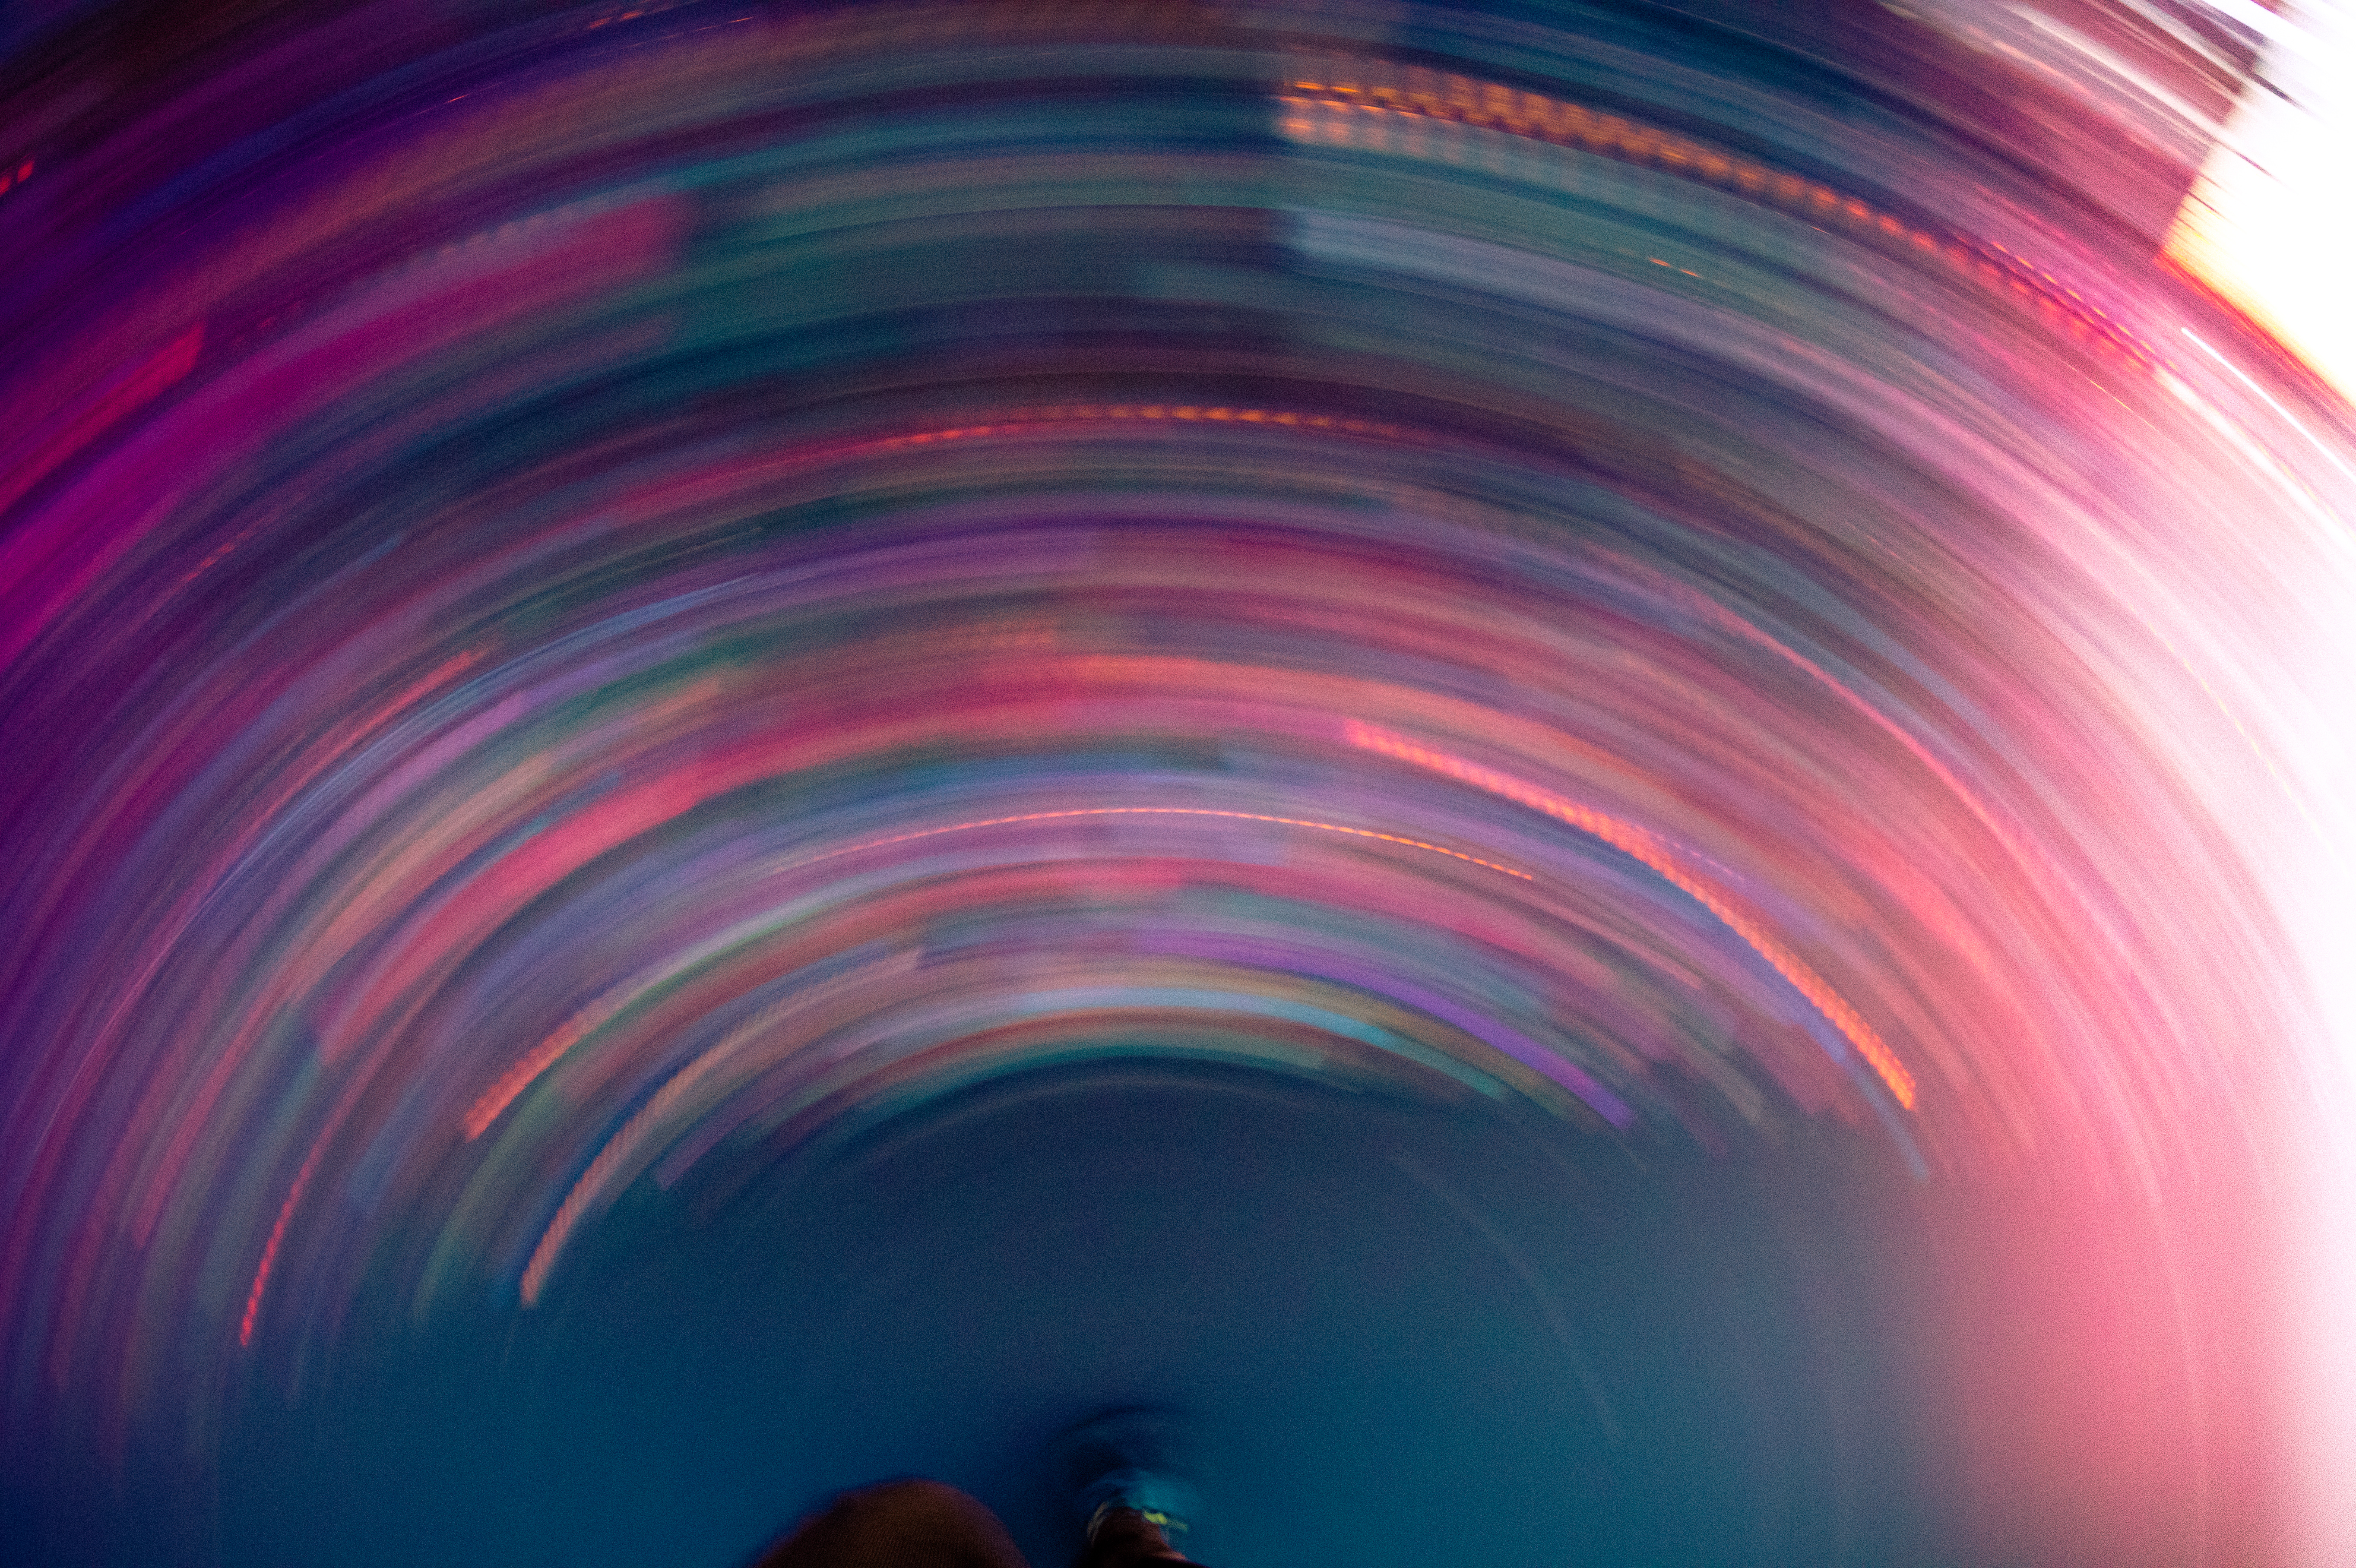
light, street, sunlight, round, wave, purple, atmosphere, motion, love, line, reflection, red, color, artistic, carousel, blue, colorful, movement, roundabout, circle, close up, rainbow, symmetry, cologne, organ, locks, shape, merrygoround, sonystreetphotographer, macro photography, vortex, atmosphere of earth